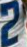
Number: 2